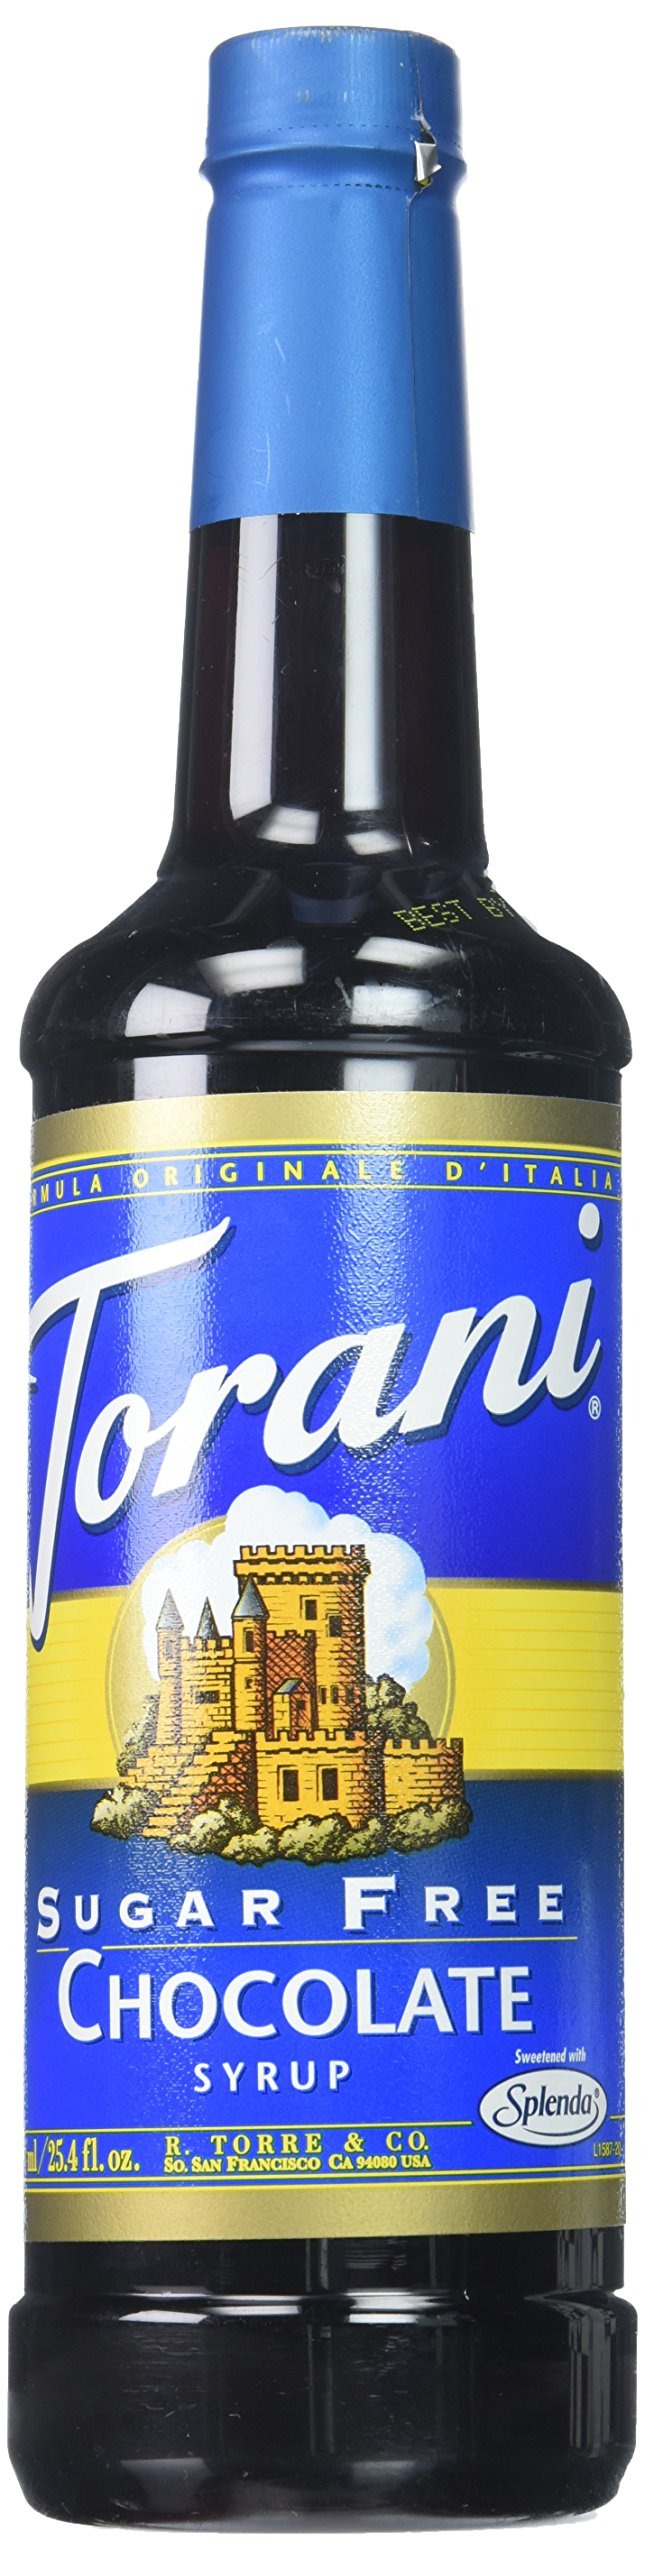
Item Name: Torani Sugar Free Syrup, Chocolate, 25.4 Ounce (Pack of 1)
Bullet Point 1: SUGAR FREE CHOCOLATE SYRUP: This treat is chocolate through & through. So rich & smooth, you'd never know the calories are nil. Perfect for beverages & great as a dessert topping!
Bullet Point 2: SKIP THE EXTRA CALORIES: Enjoy the flavor without all the calories with our naturally fat-free Sugar Free line of syrups. Perfect for drinks, desserts & other treats.
Bullet Point 3: EMBRACE YOUR INNER FLAVORISTA: Torani makes a wide array of syrups & sauces in tantalizing flavors to help you create your own homemade coffeehouse favorites, fruity delights & custom soda creations.
Bullet Point 4: AUTHENTIC COFFEEHOUSE FLAVOR: From caramel to French vanilla to hazelnut—& everything in between—our syrups & sauces are here to help you create tantalizing lattes, cappuccinos, cold brews & frappes.
Bullet Point 5: MIX UP SOME MAGIC: Discover how our syrups can help you make truly creative flavored teas, lemonades, smoothies, Italian sodas, coffees, cocktails, mocktails, snow cones, sparkling waters & more!
Product Description: In 1925, Rinaldo and Ezilda Torre visited family in Lucca, Italy. The two returned home to their native San Francisco with something very important: handwritten recipes, which they used to create authentic flavored syrups. These syrups helped Rinaldo and Ezilda reintroduce the Italian soda to their neighborhood. Years later, our syrup was used to create the world’s first flavored latte! We’ve remained a family-owned company -- adhering to the high quality standards that Rinaldo and Ezilda set nearly 90 years ago. Each and every syrup, sauce, and smoothie is created with care and pride. That’s a promise from our entire family -- including the more than 100 members that make up the Torani team. We started with just five syrups. Today, you can use more than 100 of our naturally flavored syrups, sauces and beverage bases in coffees, sodas, teas, smoothies, cocktails and more. And we’re excited to bring you new taste traditions and flavors as we move forward.
Value: 25.4
Unit: Ounce

Price: 14.8